Server Message Block

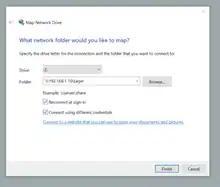
Map Network Drive dialog in Windows 10, connecting to a local SMB network drive

Server Message Block (SMB) is a communication protocol used to share files, printers, serial ports, and miscellaneous communications between nodes on a network. On Microsoft Windows, the SMB implementation consists of two vaguely named Windows services: "Server" (ID: codice_1) and "Workstation" (ID: codice_2). It uses NTLM or Kerberos protocols for user authentication. It also provides an authenticated inter-process communication (IPC) mechanism.